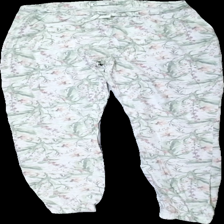
View: front
Type: Trousers
Category: Ladies
Brand: Cubus
Colors: Grey, Green, Pink, Multicolor
Material: Unknown, low signal
Pattern: Floral print
Cut: Regular
Size: M
Season: All
Price range: <50
Recommended usage: Export
Description: Grey trousers with multicolored floral print from Cubus, size M. Poor condition.